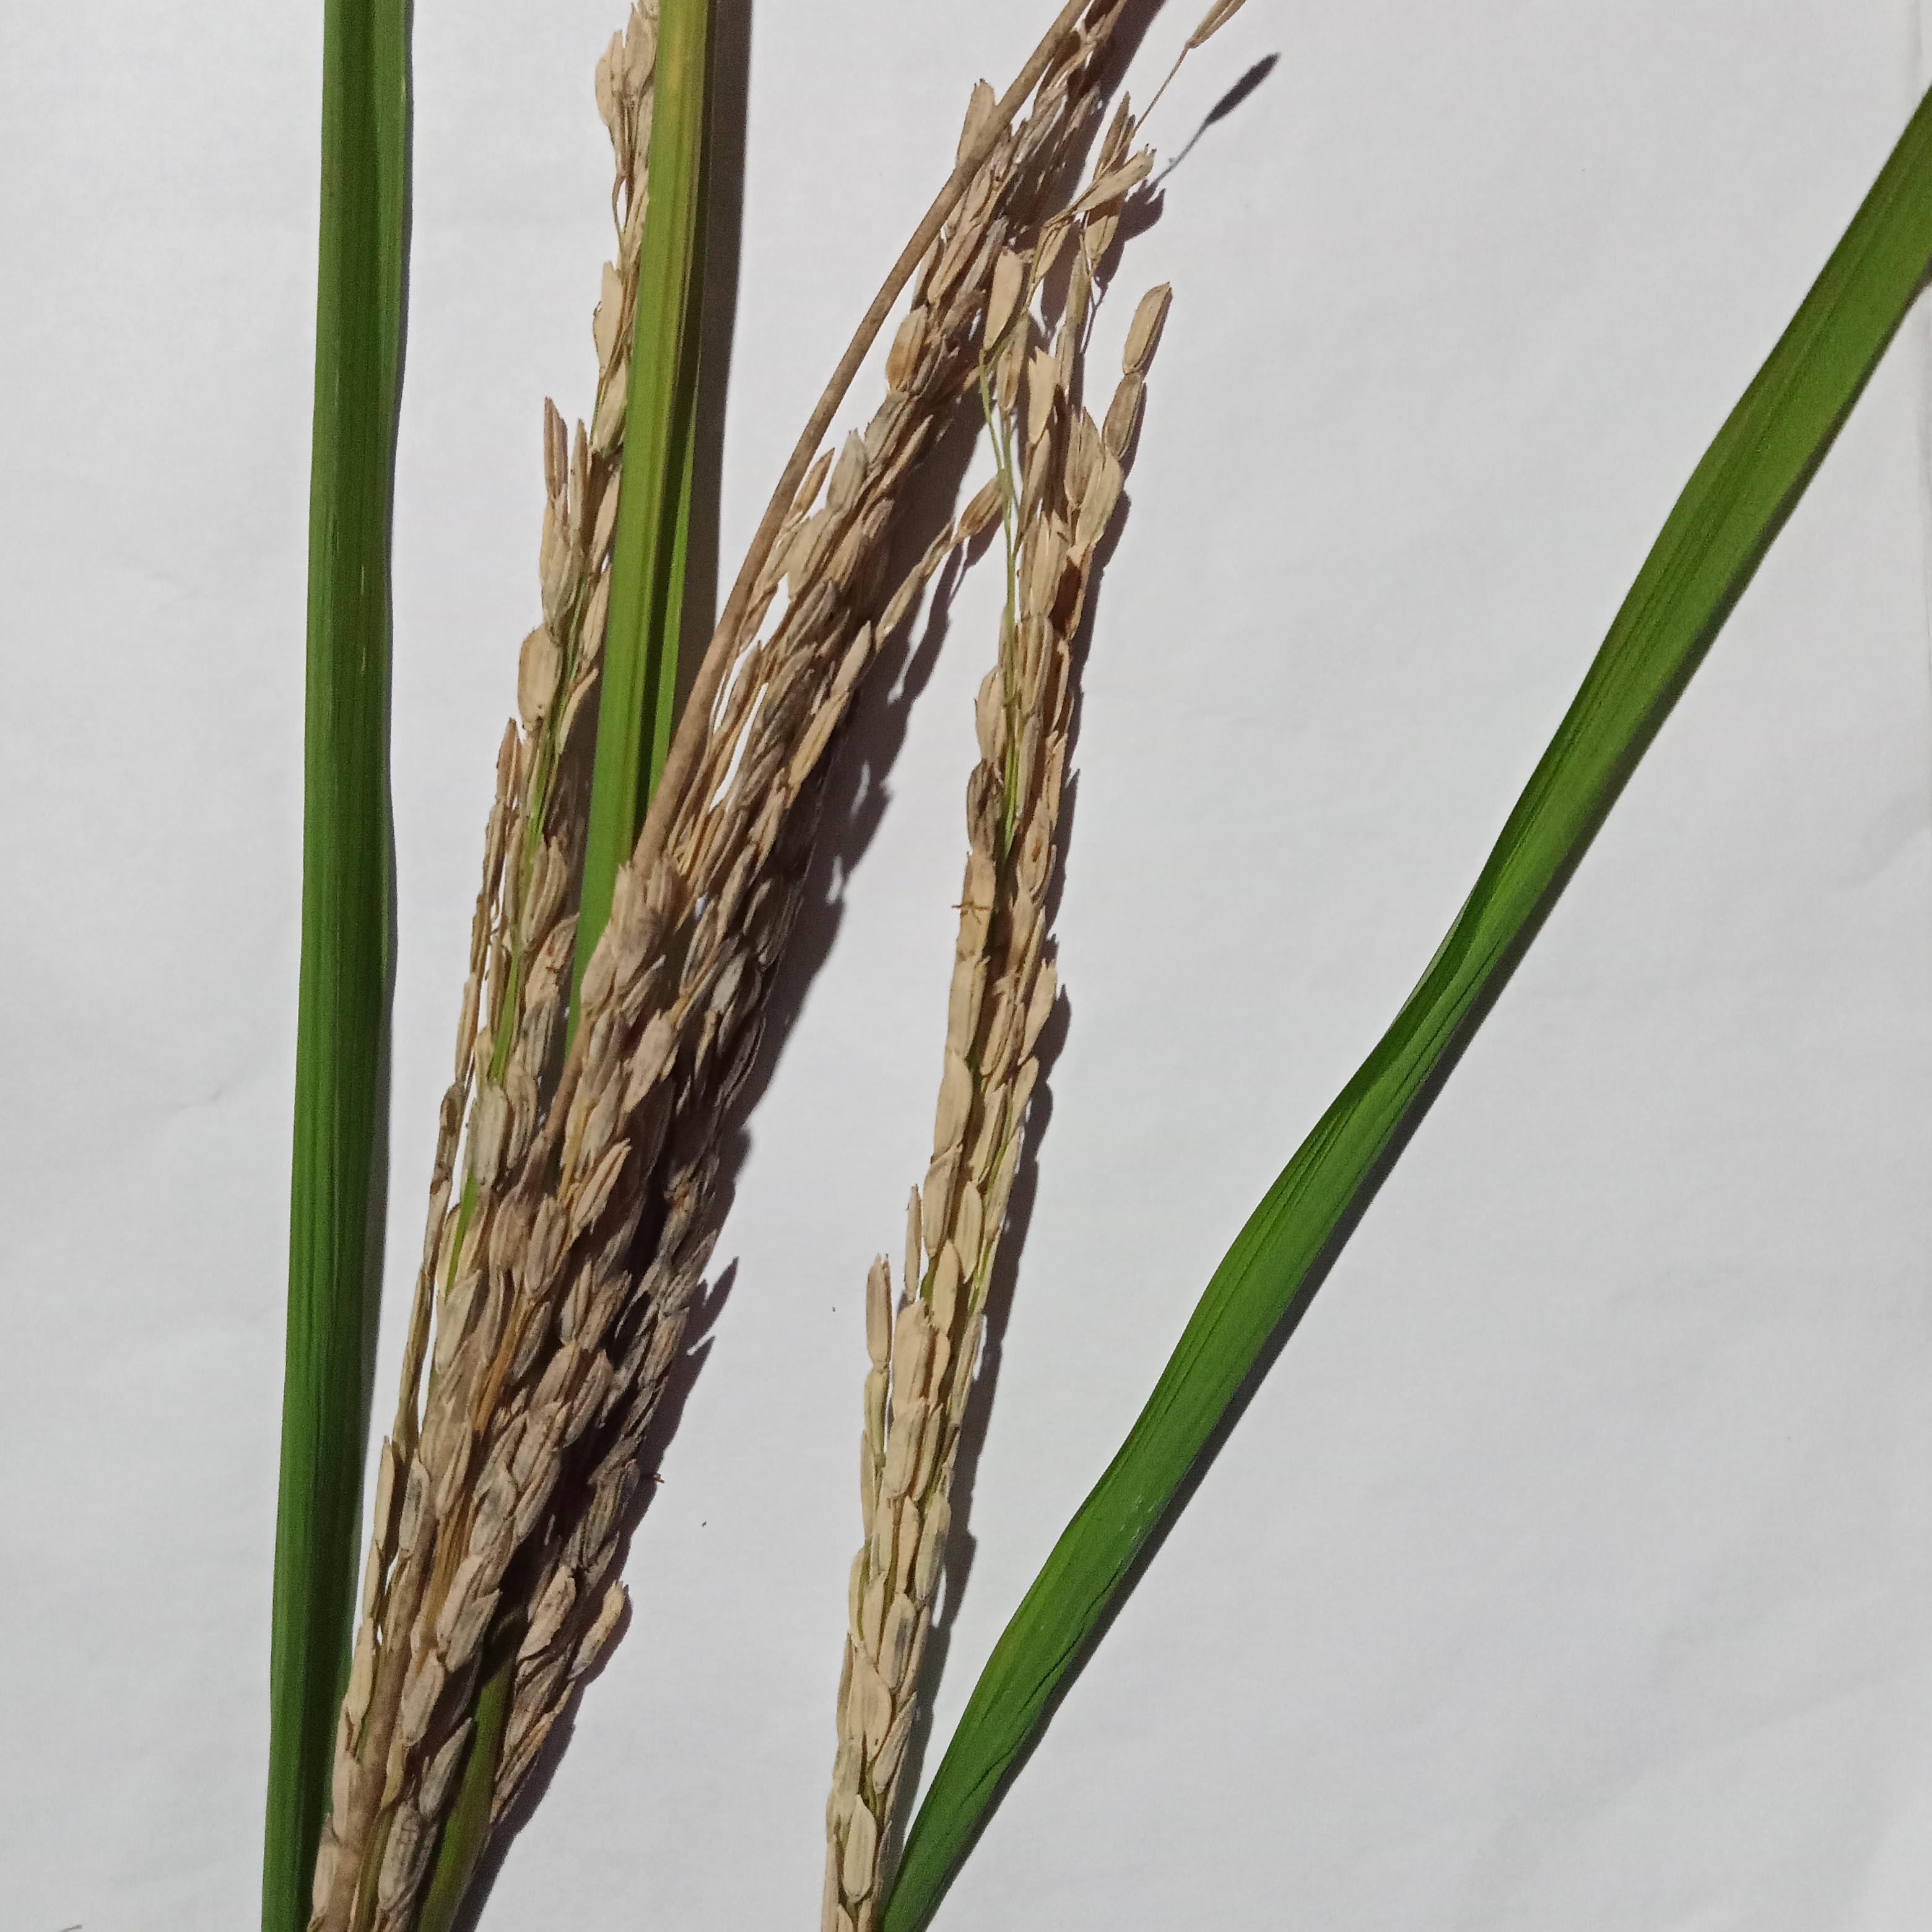
Label: Rice___Neck_Blast